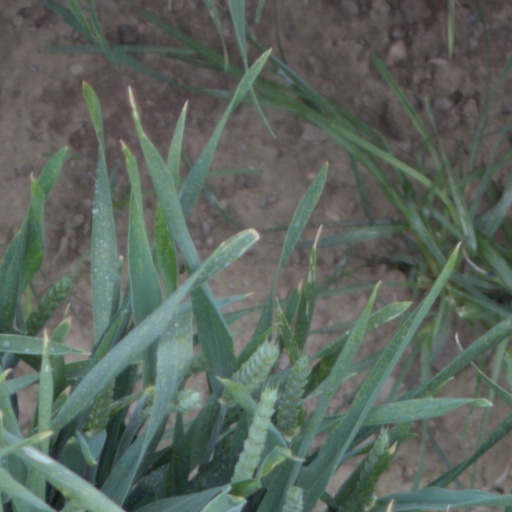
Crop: wheat